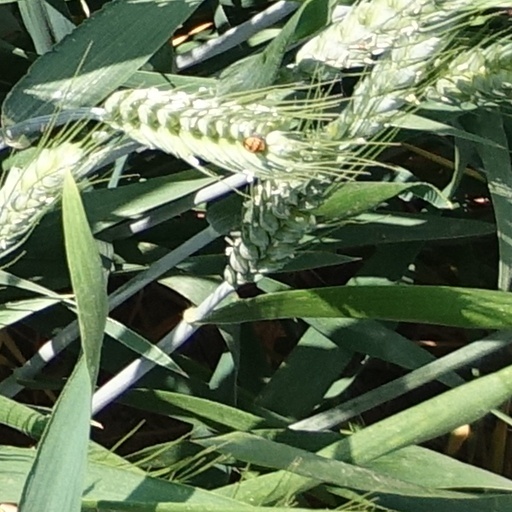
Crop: wheat